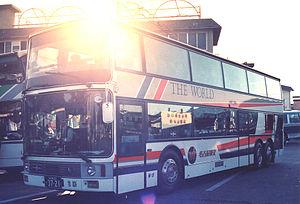
Van Hool TD 824 Astromega est un autocar de tourisme à double étage, de construction autoportante, fabriqué par la société belge Van Hool, dont la production a été lancée en 1982 et s'est terminée en 1997. Il figure toujours à l'heure actuelle comme l'une des meilleures références chez les transporteurs. Ce modèle est présent dans de nombreux pays du monde comme le Japon.